Sweden and the Holocaust

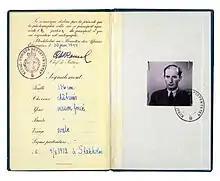
Raoul Wallenberg's Swedish diplomatic passport with which he was dispatched to Hungary in July 1944

Hungary was an early ally of Nazi Germany but, as an independent state, maintained a significant degree of autonomy over its internal affairs including the treatment of its significant Jewish population. However, it was invaded by German forces in March 1944 once it became known that the Hungarian regime had attempted to open secret negotiations with the Allies and the Germans rapidly implemented plans to exterminate its Jews. At the request of the recently established War Refugee Board (WRB), the United States government had issued a request to neutral powers to expand their diplomatic legations in Hungary in May 1944 in the hope that a large number of foreign observers might encourage the new regime to moderate its policy ahead of the advance of Soviet forces on the Eastern Front. Although he was not a career diplomat, Raoul Wallenberg was selected for the mission to Budapest in June 1944. It was funded and co-ordinated by the WRB rather than the Swedish government.